Massachusetts Senate's Plymouth and Barnstable district

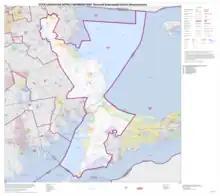
Map of Massachusetts Senate's Plymouth and Barnstable district, based on the 2010 United States census.

Massachusetts Senate's Plymouth and Barnstable district in the United States is one of 40 legislative districts of the Massachusetts Senate. It covers 33.3% of Barnstable County and 17.6% of Plymouth County population. As of January 2025, it is represented by Democrat Dylan Fernandes.